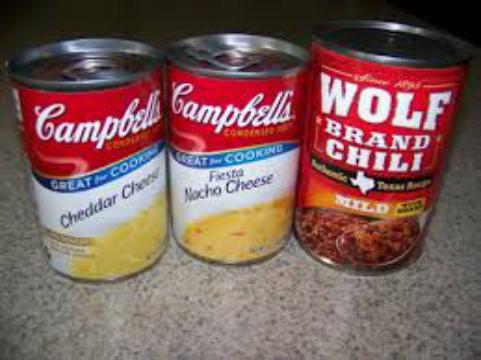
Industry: Food